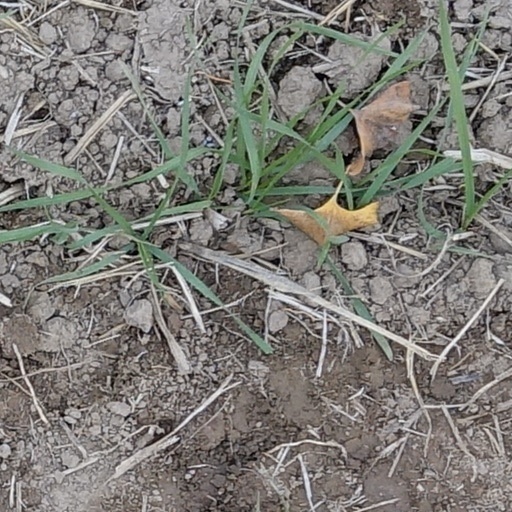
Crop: wheat